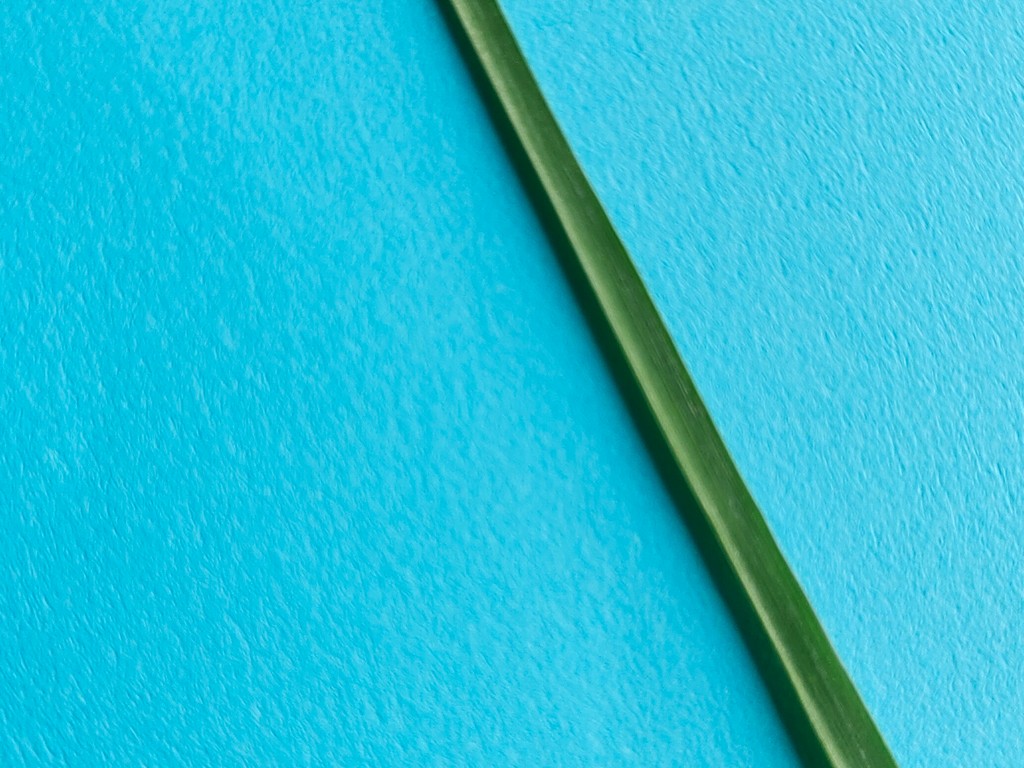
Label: Healthy